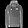
Label: Pullover